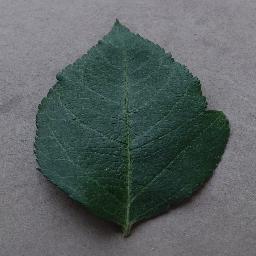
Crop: apple
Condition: healthy